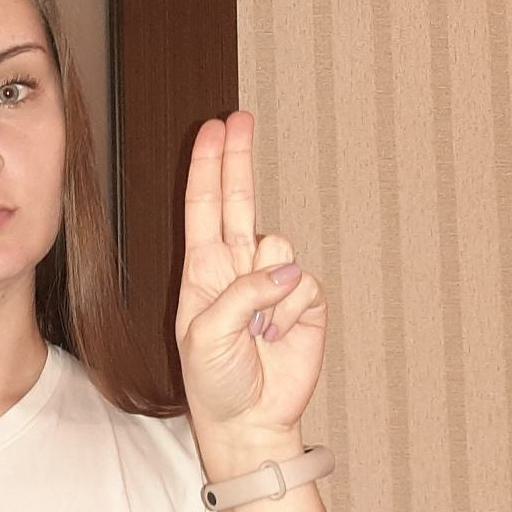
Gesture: two_up